Emory Upton

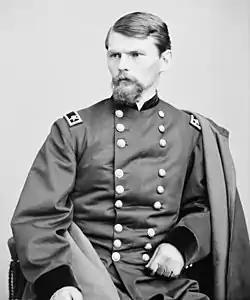
Major General Emory Upton, c. 1865

Emory Upton (August 27, 1839 – March 15, 1881) was a United States Army general and military strategist, prominent for his role in leading infantry to attack entrenched positions successfully at the Battle of Spotsylvania Court House during the American Civil War, but he also excelled at artillery and cavalry assignments. His work, "The Military Policy of the United States", which analyzed American military policies and practices and presented the first systematic examination of the nation's military history, had a tremendous effect on the U.S. Army when it was published posthumously in 1904.